St. Louis

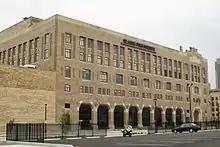
The former "St. Louis Post-Dispatch" building is in downtown St. Louis.

The St. Louis Cardinals are one of the most successful franchises in Major League Baseball. The Cardinals have won 19 National League (NL) titles (the most pennants for the league franchise in one city) and 11 World Series titles (second to the New York Yankees and the most by any NL franchise), recently in 2011. They play at Busch Stadium. Previously, the St. Louis Browns played in the American League (AL) from 1902 to 1953, before moving to Baltimore, Maryland to become the current incarnation of the Orioles. The 1944 World Series was an all-St. Louis World Series, matching up the St. Louis Cardinals and St. Louis Browns at Sportsman's Park, won by the Cardinals in six games. It was the third and final time that the teams shared a home field. St. Louis also was home to the St. Louis Stars, also known as the St. Louis Giants from 1906 to 1921, who played in Negro league baseball from 1920 to 1931 and won championships in 1928, 1930, and 1931, and the St. Louis Maroons who played in the Union Association in 1884 and in the National League from 1885 to 1889. In 1884, The St. Louis Maroons won the Union Association pennant and started the season with 20 straight wins, a feat that was not surpassed by any major professional sports team in the United States until the 2015-16 Golden State Warriors season when they started their NBA season with 24 straight wins.